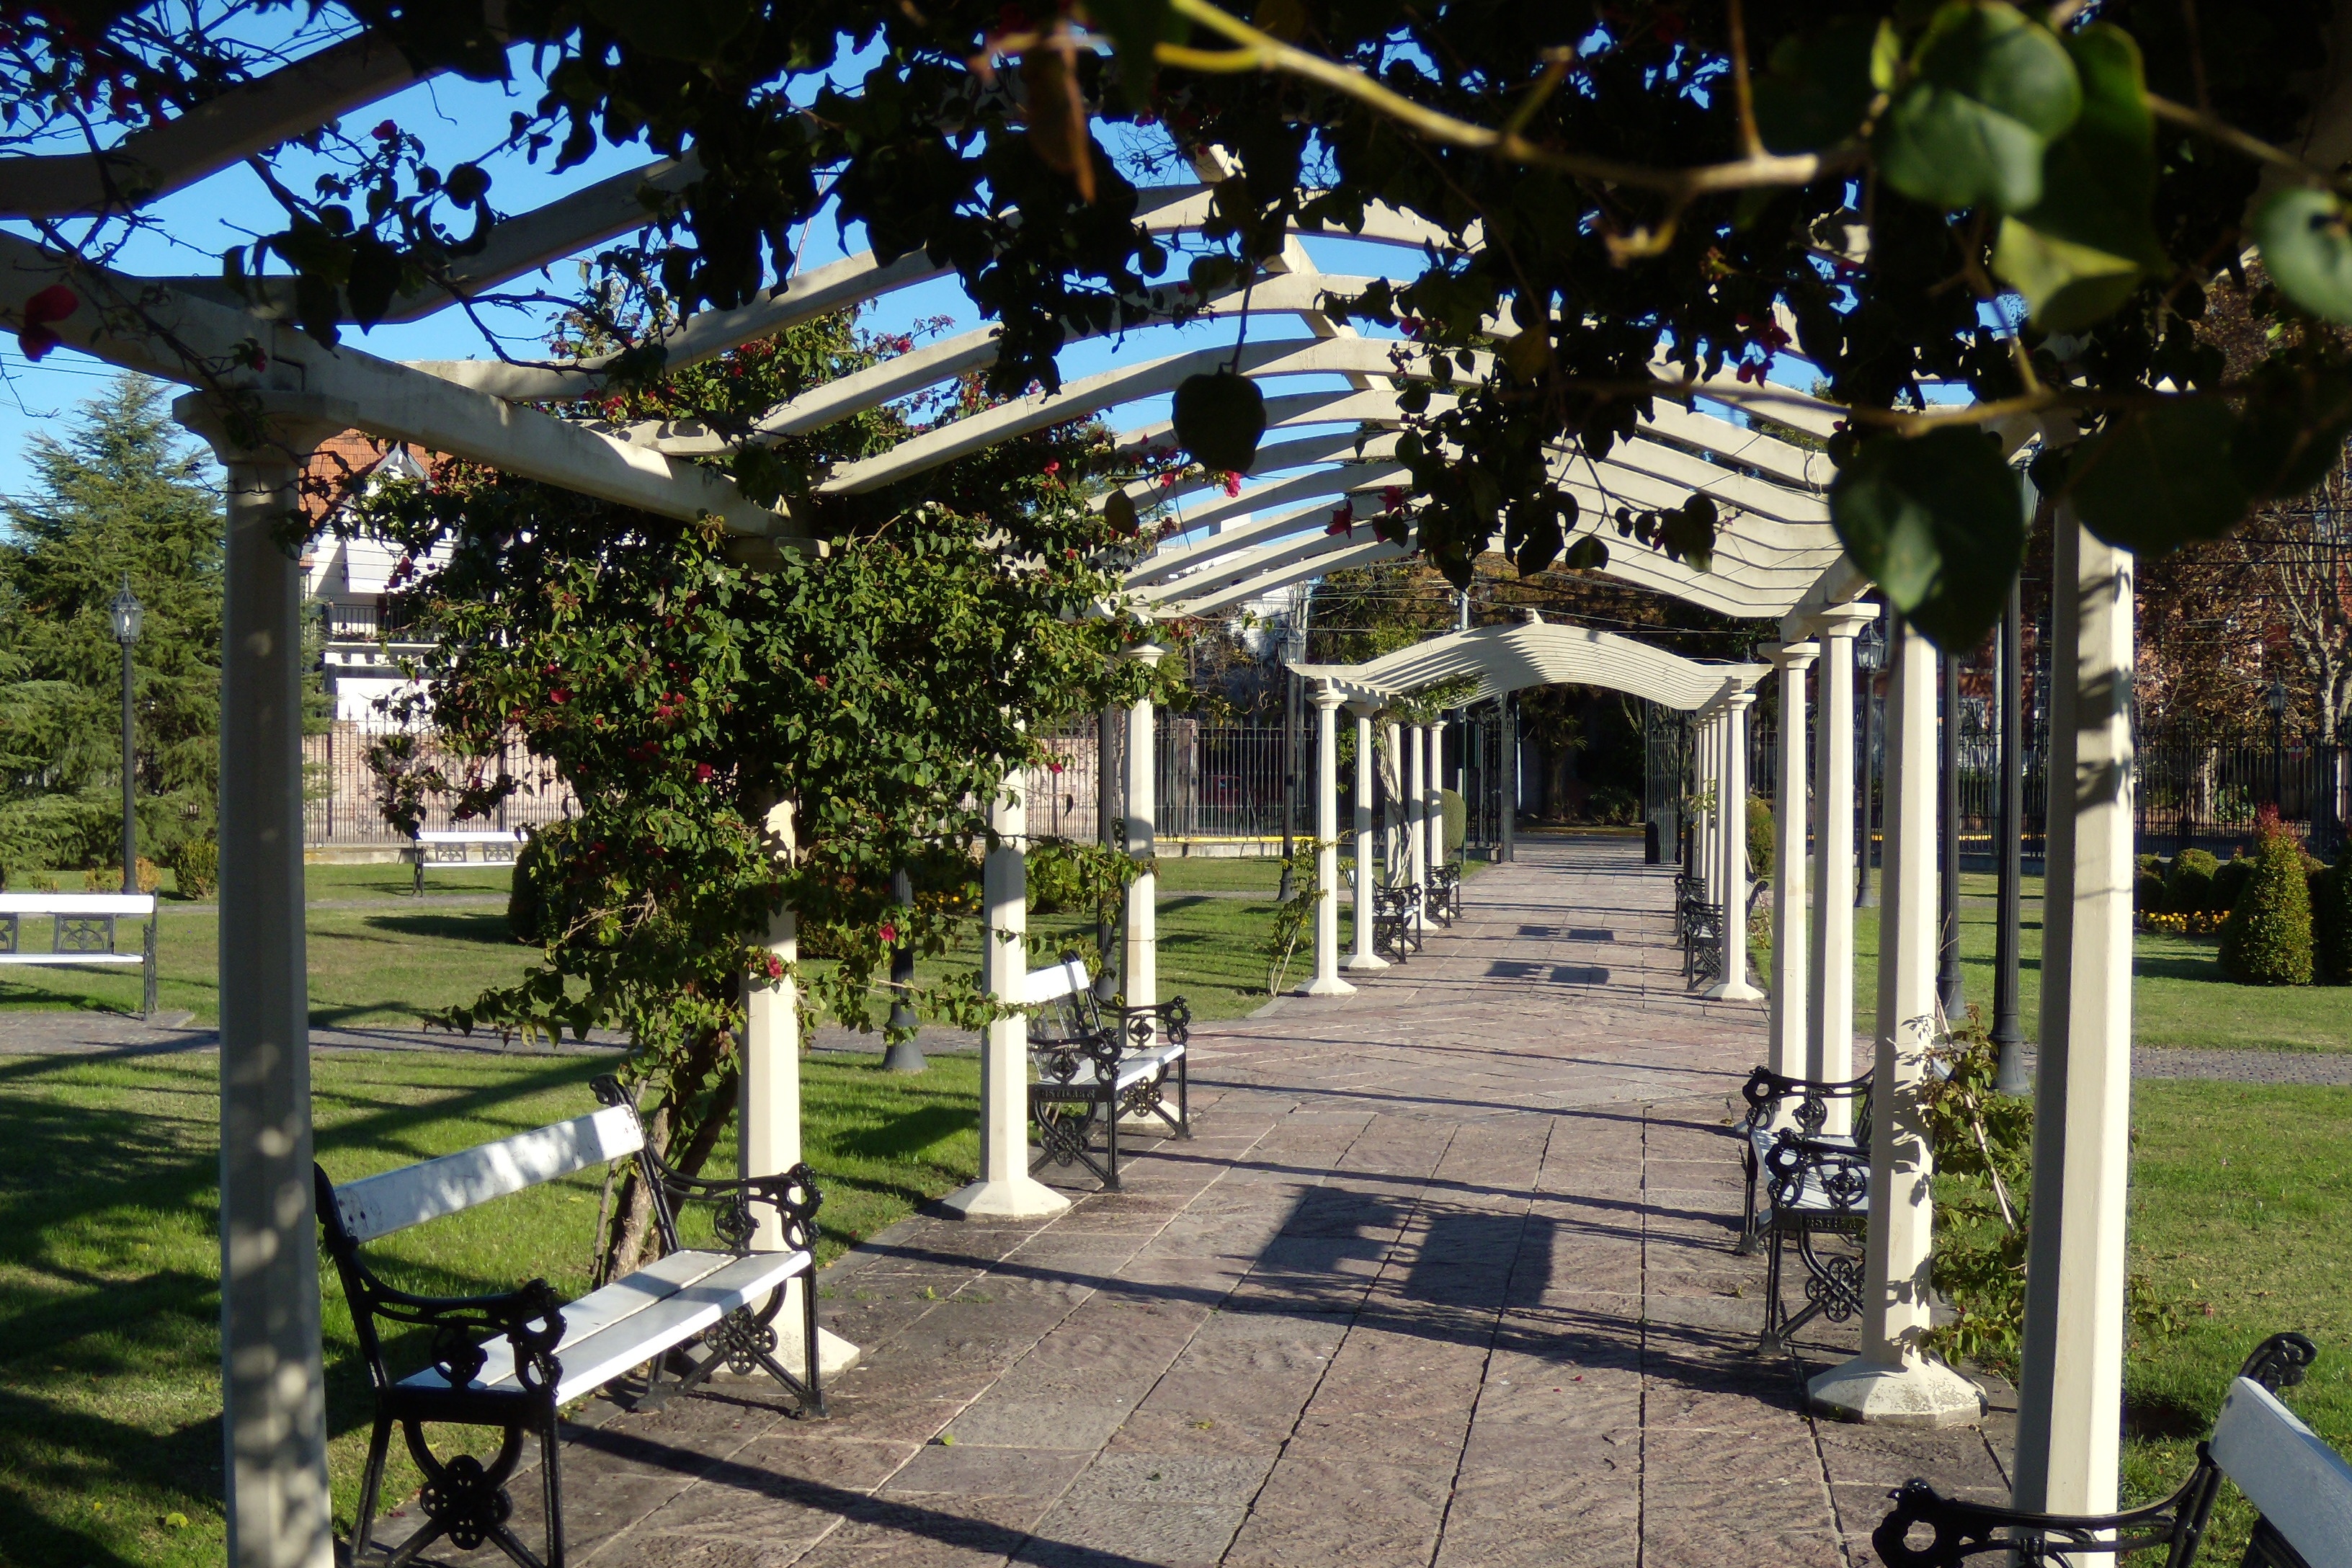
flower, home, museum, cottage, backyard, garden, tourism, modern, art, hotel, tiger, argentina, estate, yard, buenos aires, outdoor structure